Beyond Borders (film)

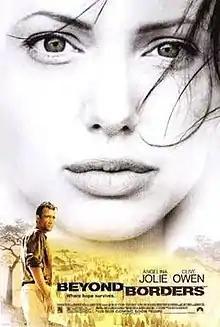
Theatrical poster for "Beyond Borders"

Beyond Borders is a 2003 American romantic-drama film about aid workers, directed by Martin Campbell and starring Angelina Jolie, Clive Owen, Teri Polo and Kate Ashfield. The original music score was composed by James Horner.